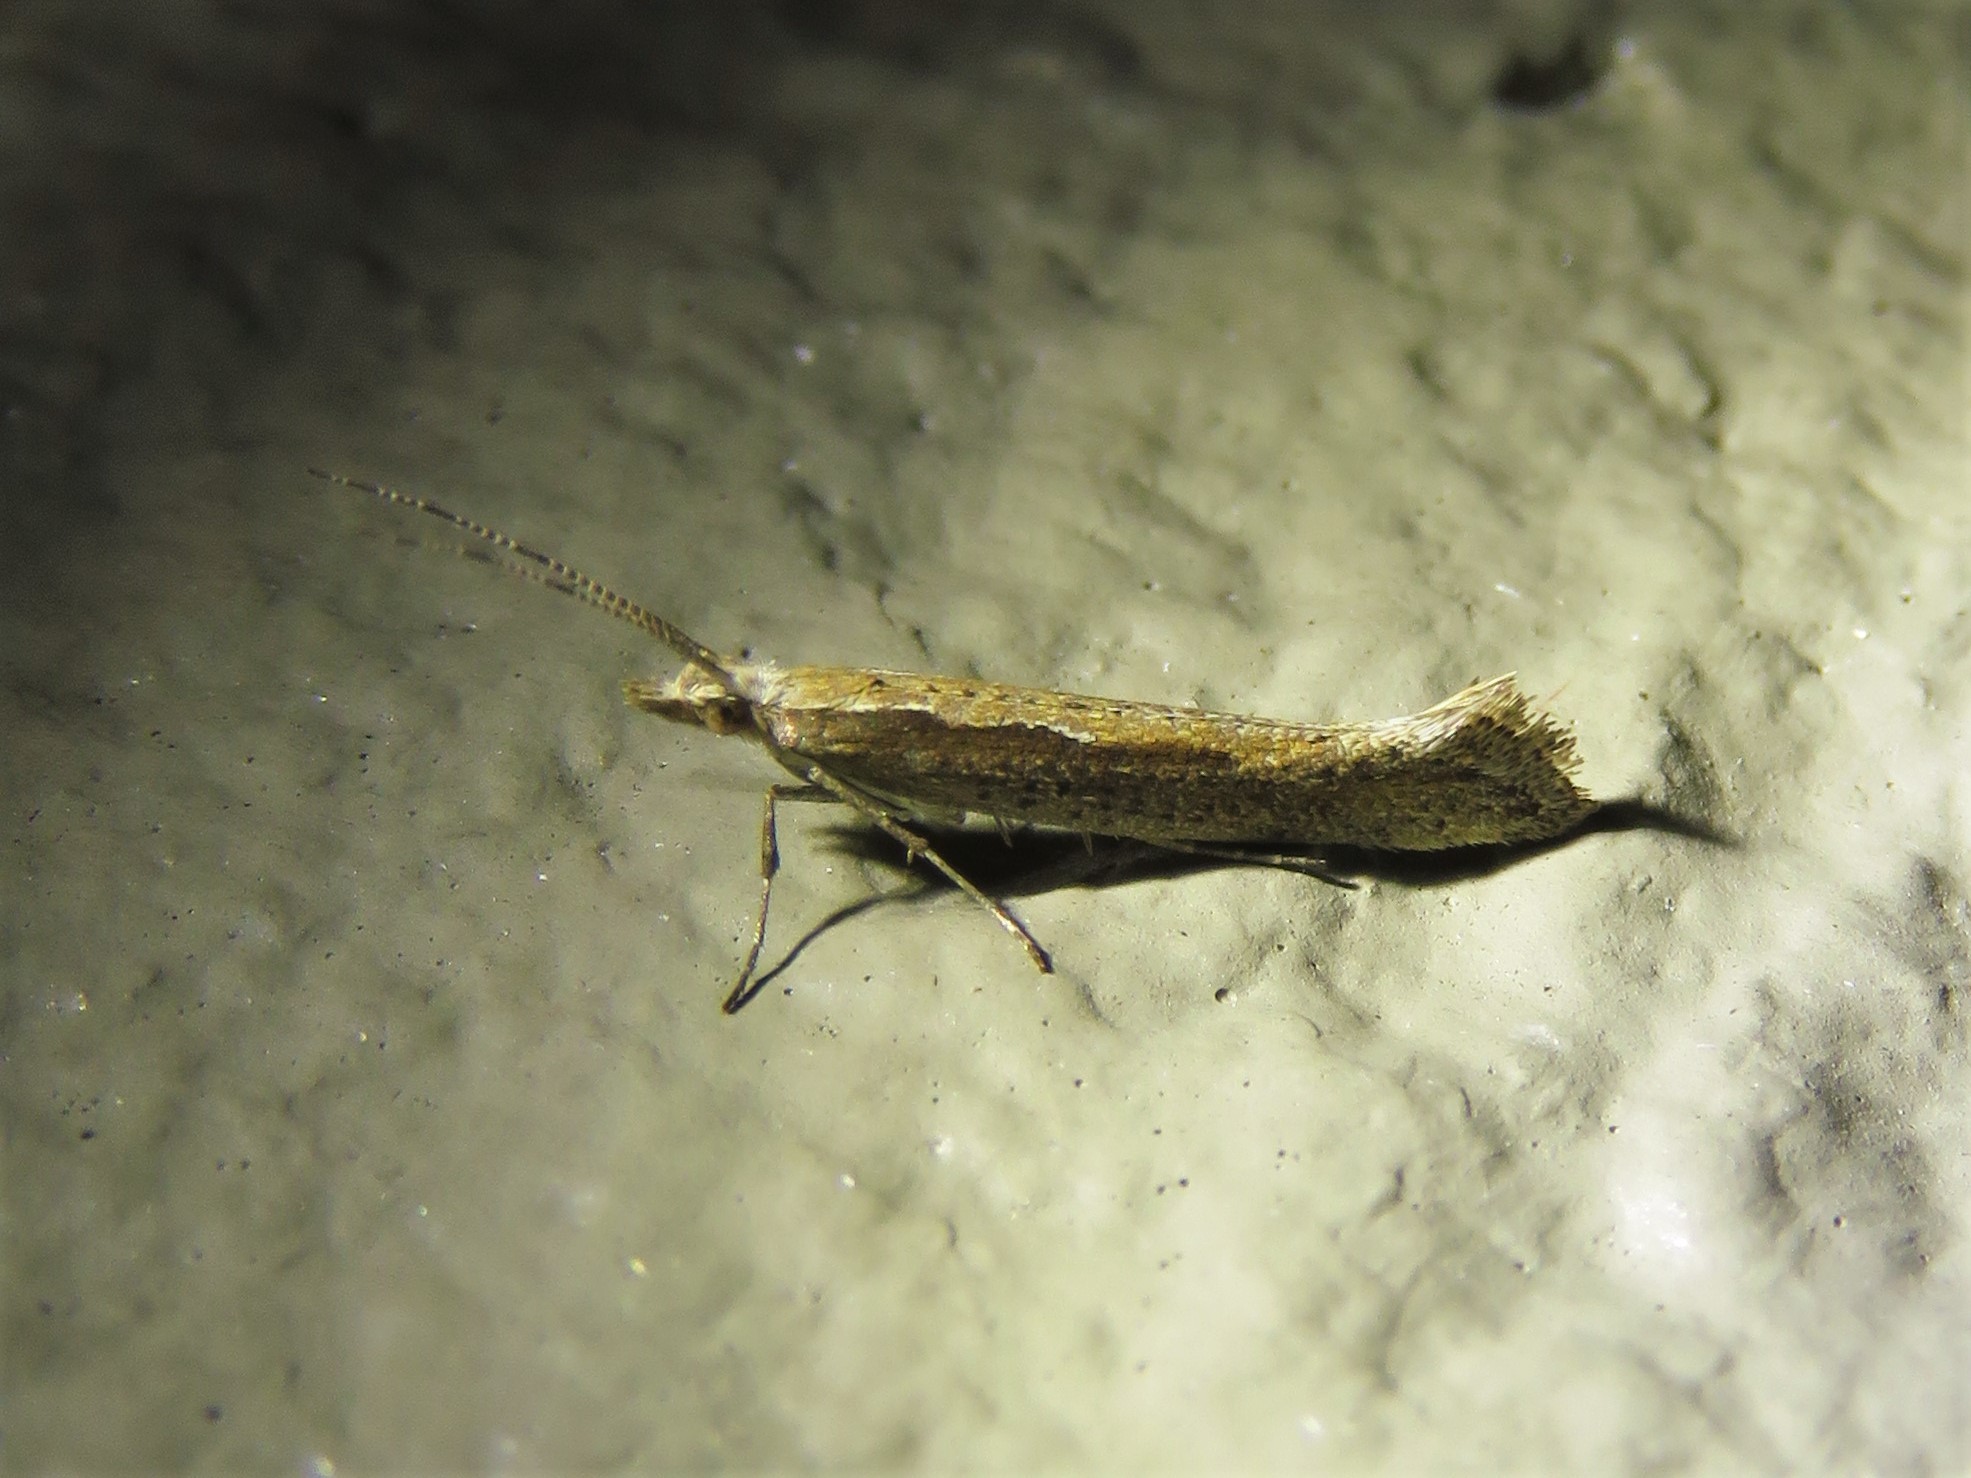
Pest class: diamondback_moth